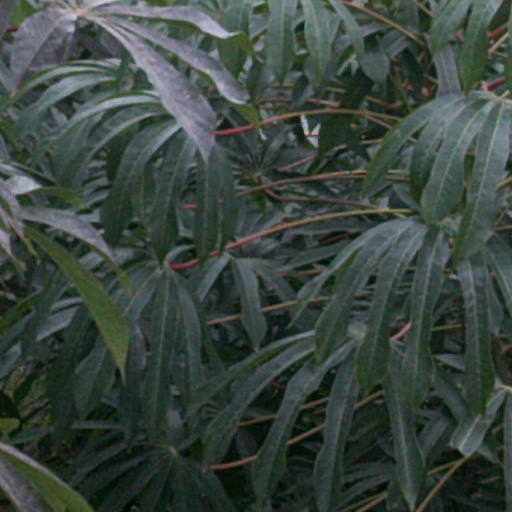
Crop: cassava